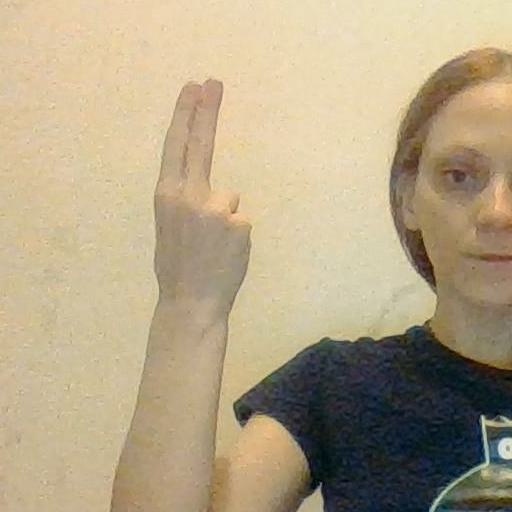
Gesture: two_up_inverted